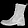
Label: Ankle boot